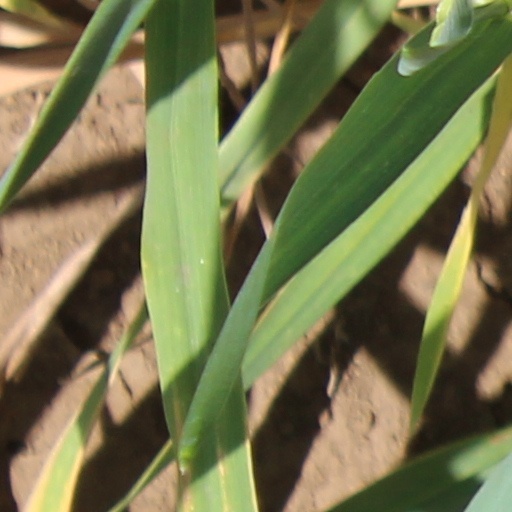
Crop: wheat